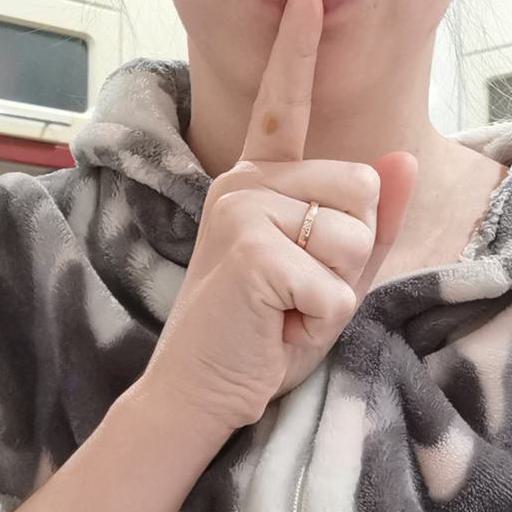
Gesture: mute